Gemma Arterton

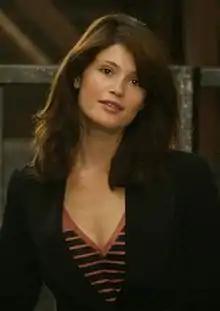
Arterton in 2010

Arterton had her first professional role in Stephen Poliakoff's "Capturing Mary" while she was still at drama school. She made her stage debut as Rosaline in Shakespeare's "Love's Labour's Lost" at the Globe Theatre in London in July 2007, before graduating later that year. She made her film debut in "St Trinian's" (2007) as Head Girl Kelly.